Cache Creek, British Columbia

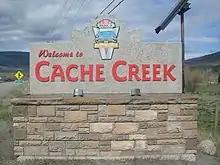
Cache Creek's welcome sign

Cache Creek is a historic transportation junction and incorporated village northeast of Vancouver in British Columbia, Canada. It is on the Trans-Canada Highway in the province of British Columbia at a junction with Highway 97. The same intersection and the town that grew around it was at the point on the Cariboo Wagon Road where a branch road, and previously only a trail, led east to Savona's Ferry on Kamloops Lake. This community is also the point at which a small stream, once known as Riviere de la Cache, joins the Bonaparte River.